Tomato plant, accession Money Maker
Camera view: tilt-top (135 deg); turntable rotation: 330 degrees
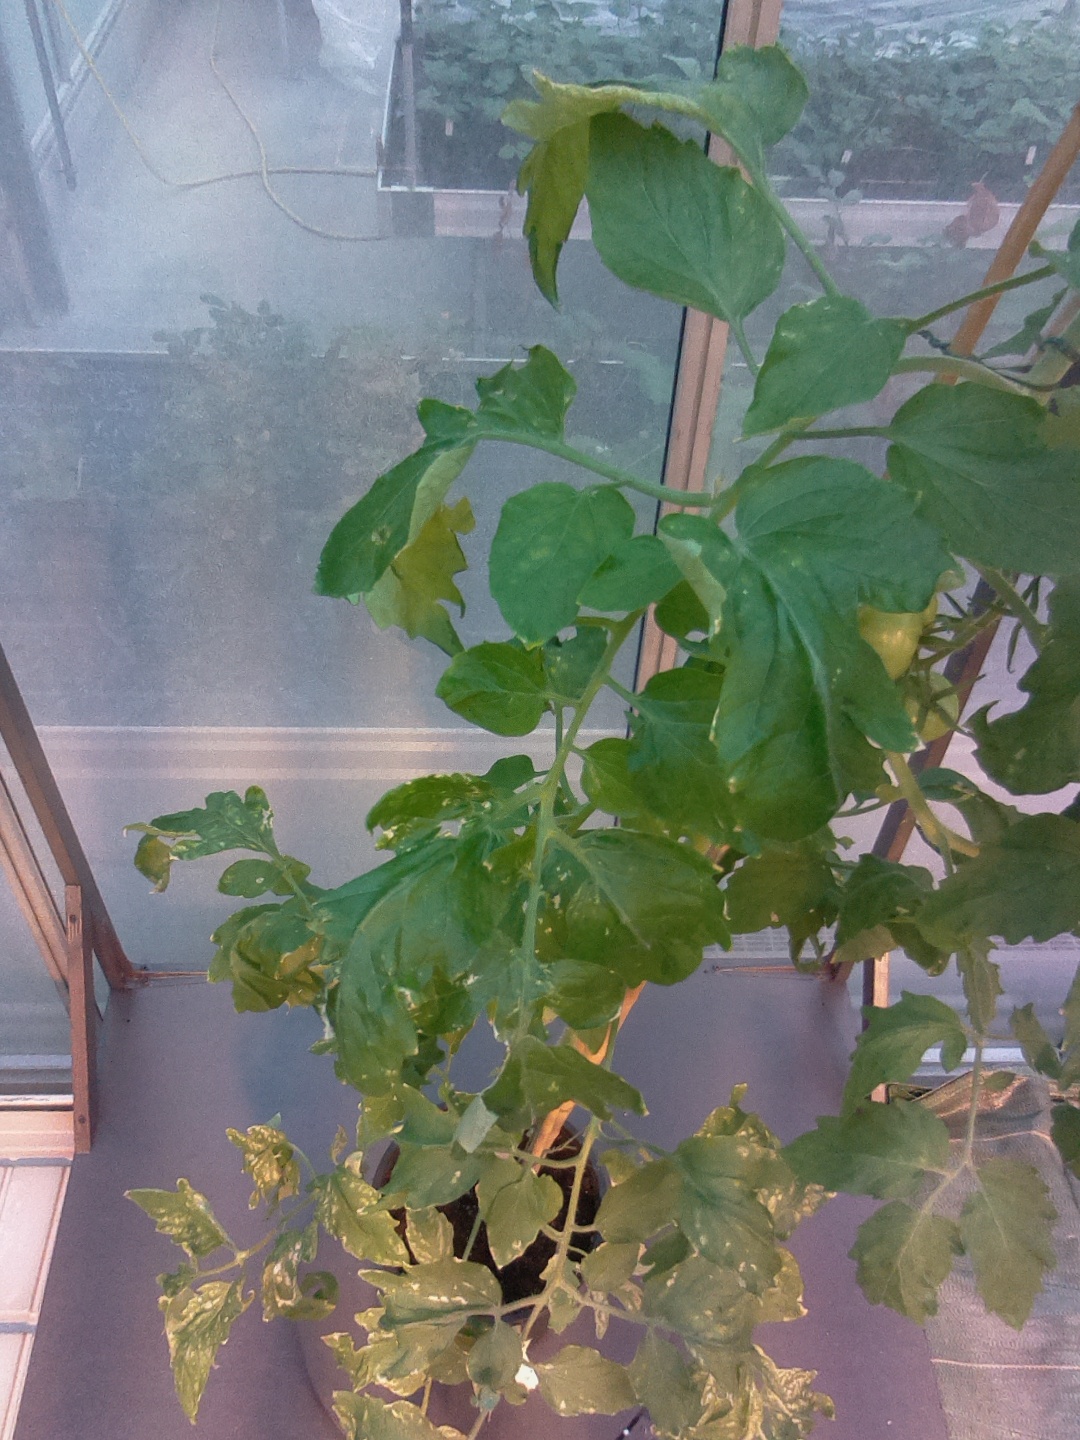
BBCH growth stage 74: 40%-50% of final fruit size